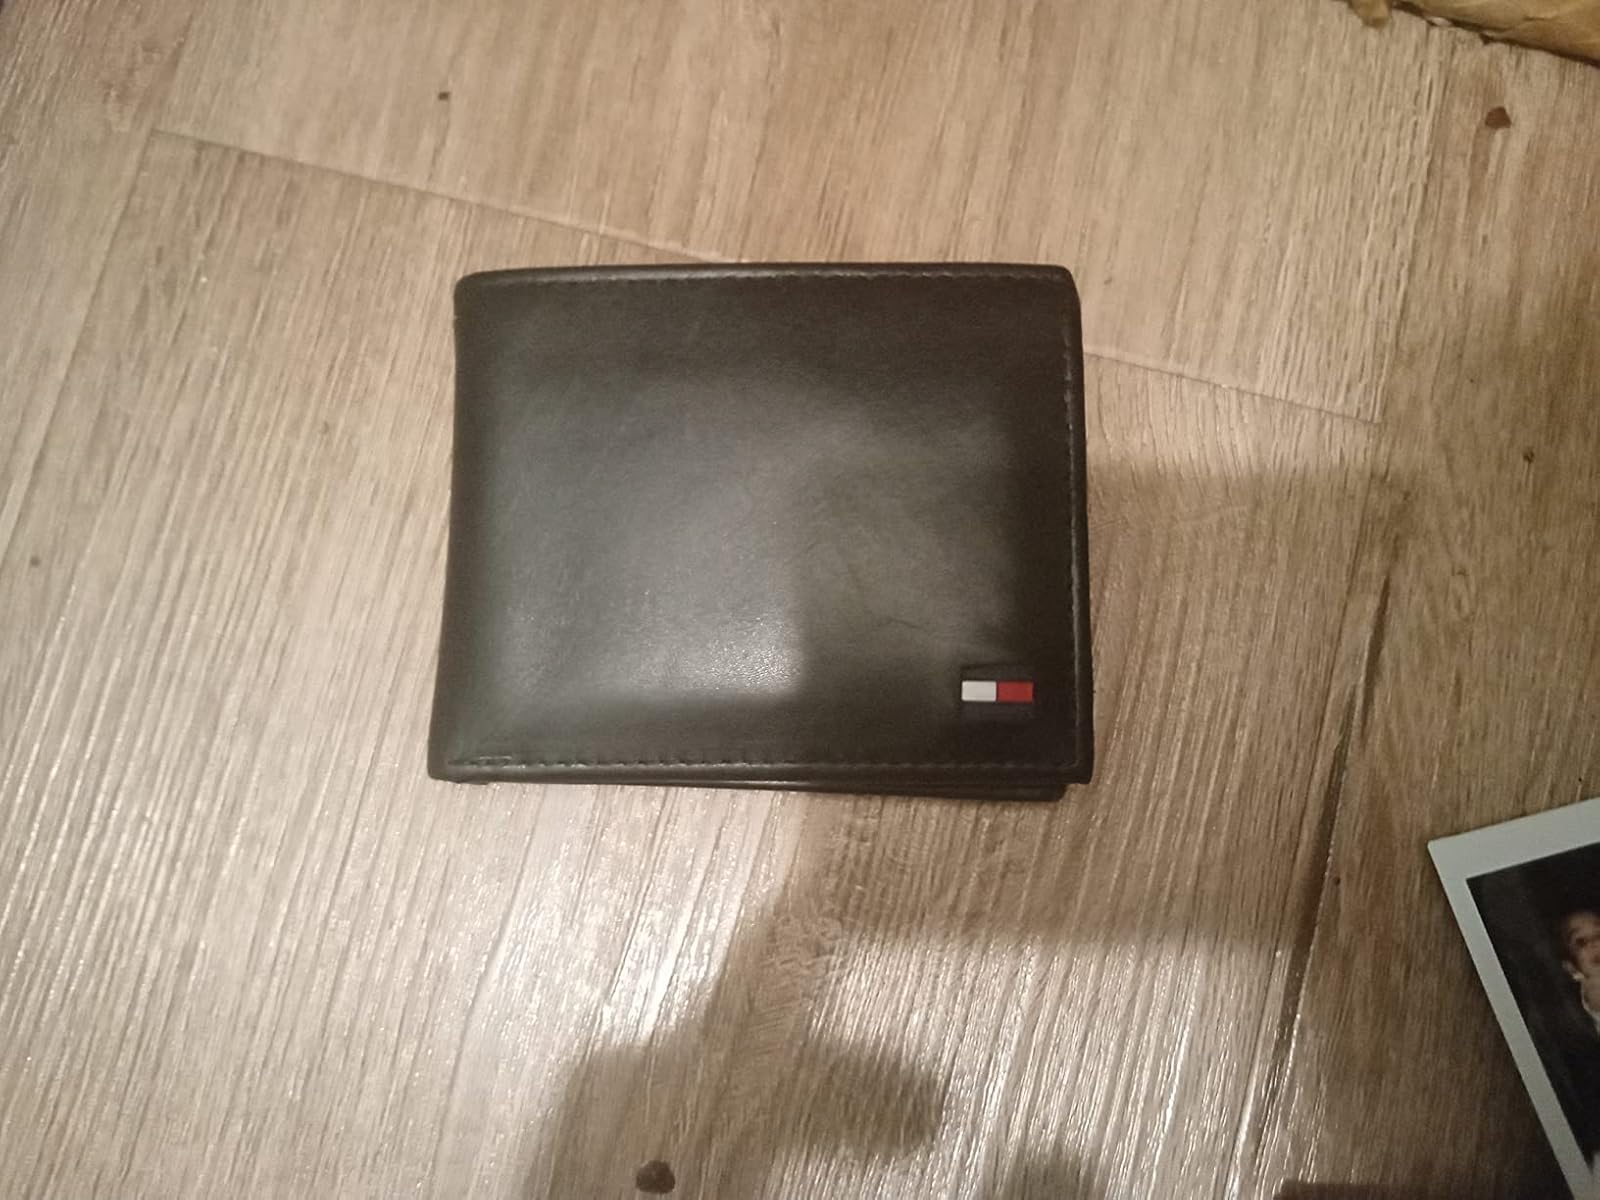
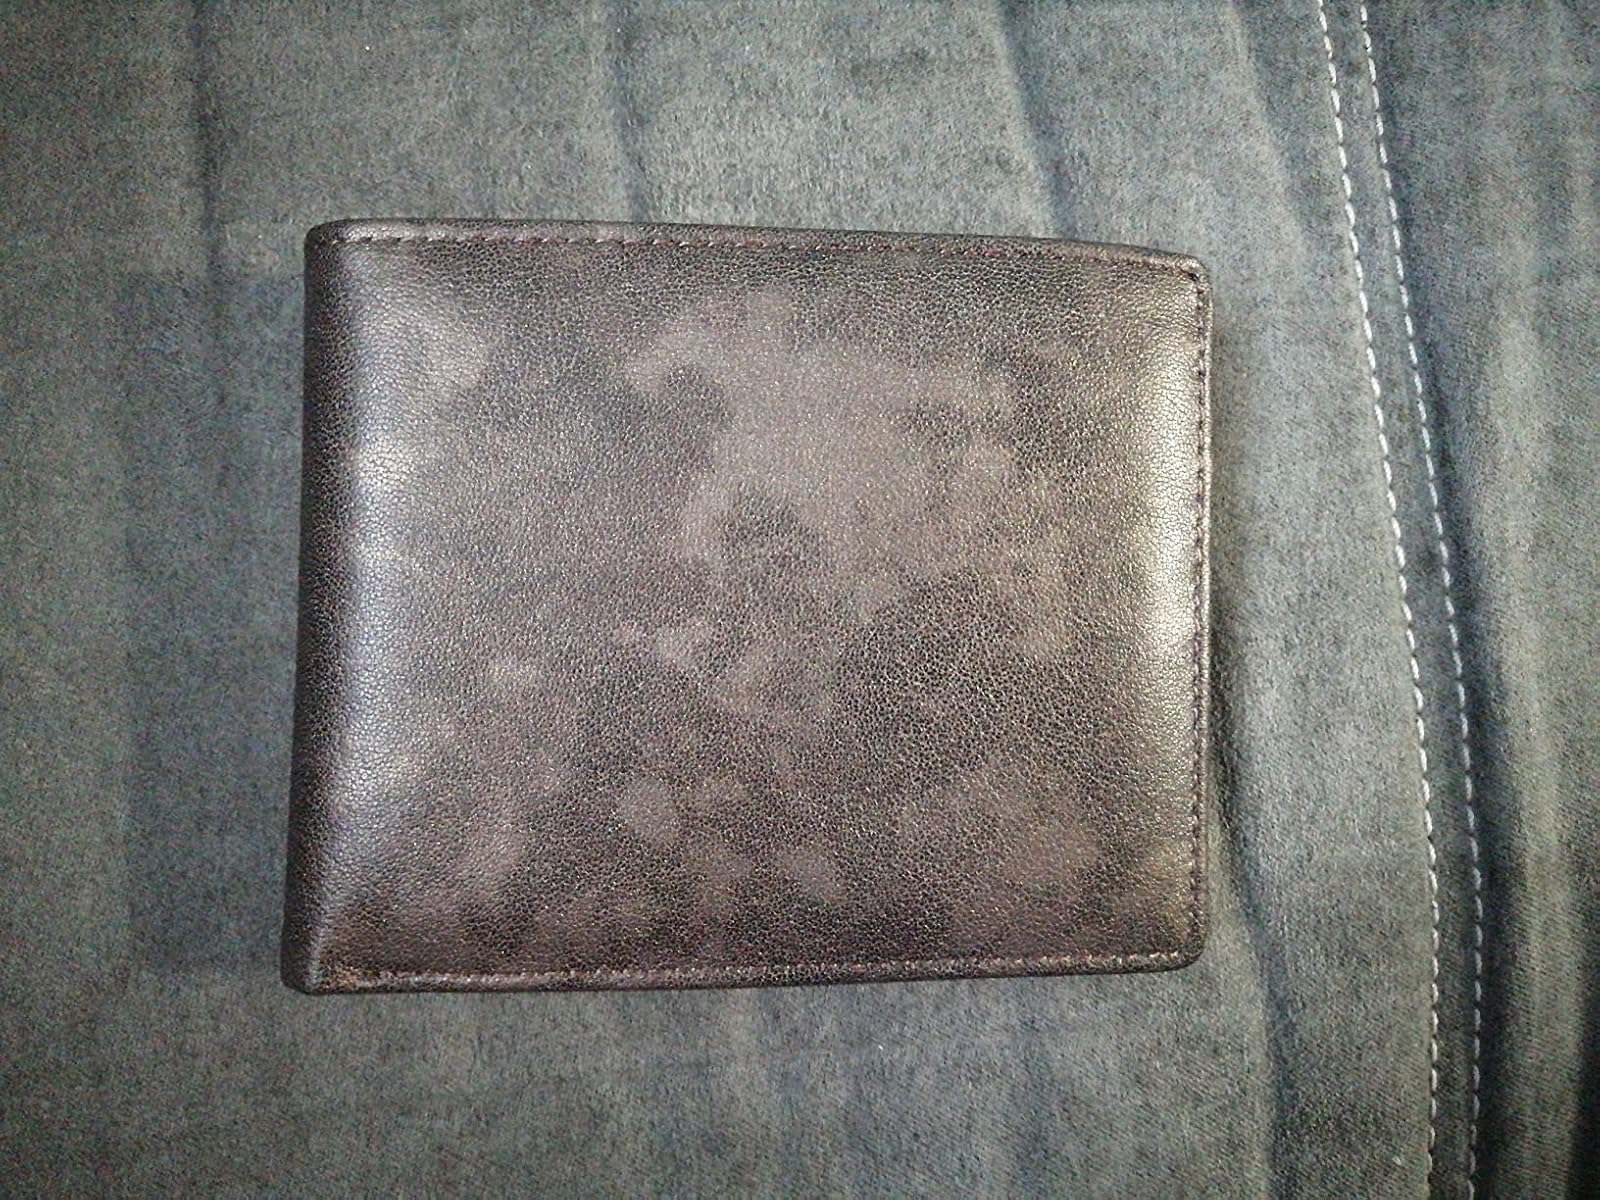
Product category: accessories_wallet
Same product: no